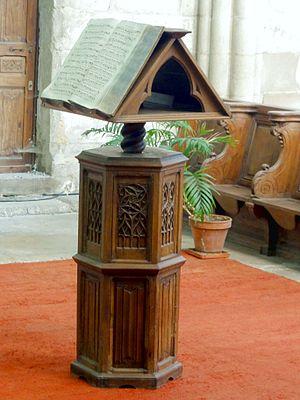
Lutrin du chœur.
L'église Notre-Dame de Chambly est une église catholique paroissiale située au cœur de la ville de Chambly, en France. Selon la tradition, l'impulsion pour sa construction a été donnée par saint Louis, quand il a séjourné dans la ville en 1248. Le chantier n'est apparemment pas lancé tout de suite, mais vers 1260 seulement. Il commence par le chœur, et se termine par la nef vers 1280 environ. Le chœur et ses chapelles adoptent un parti conservateur pour l'époque et affichent un style gothique rayonnant à son apogée, comme au moment de la construction de la Sainte-Chapelle, mais les fenêtres du transept et de la nef indiquent le style rayonnant tardif. En même temps la belle homogénéité de l'ensemble de l'église, la cohérence du plan et l'absence de marques d'interruption des travaux indiquent une progression rapide du chantier, et permettent de conclure à un achèvement vers 1280 environ. Avec une longueur de 53 m et une largeur de 20 m, l'église de Chambly représente l'une des principales réalisations rayonnantes de la région. L'édifice séduit par la clarté de sa conception, sa régularité, son élégance sévère et ses justes proportions.